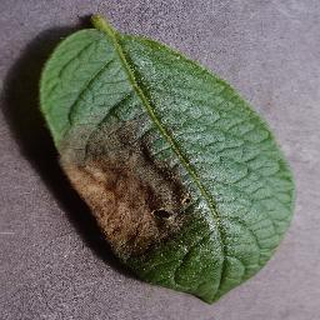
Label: potato_late_blight